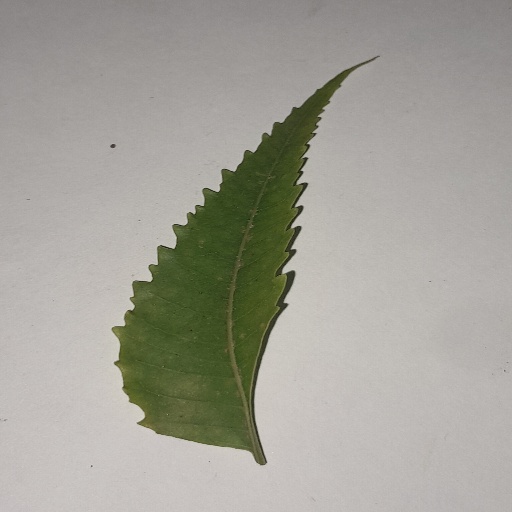
Species: Neem
Leaf condition: Yellow Leaf